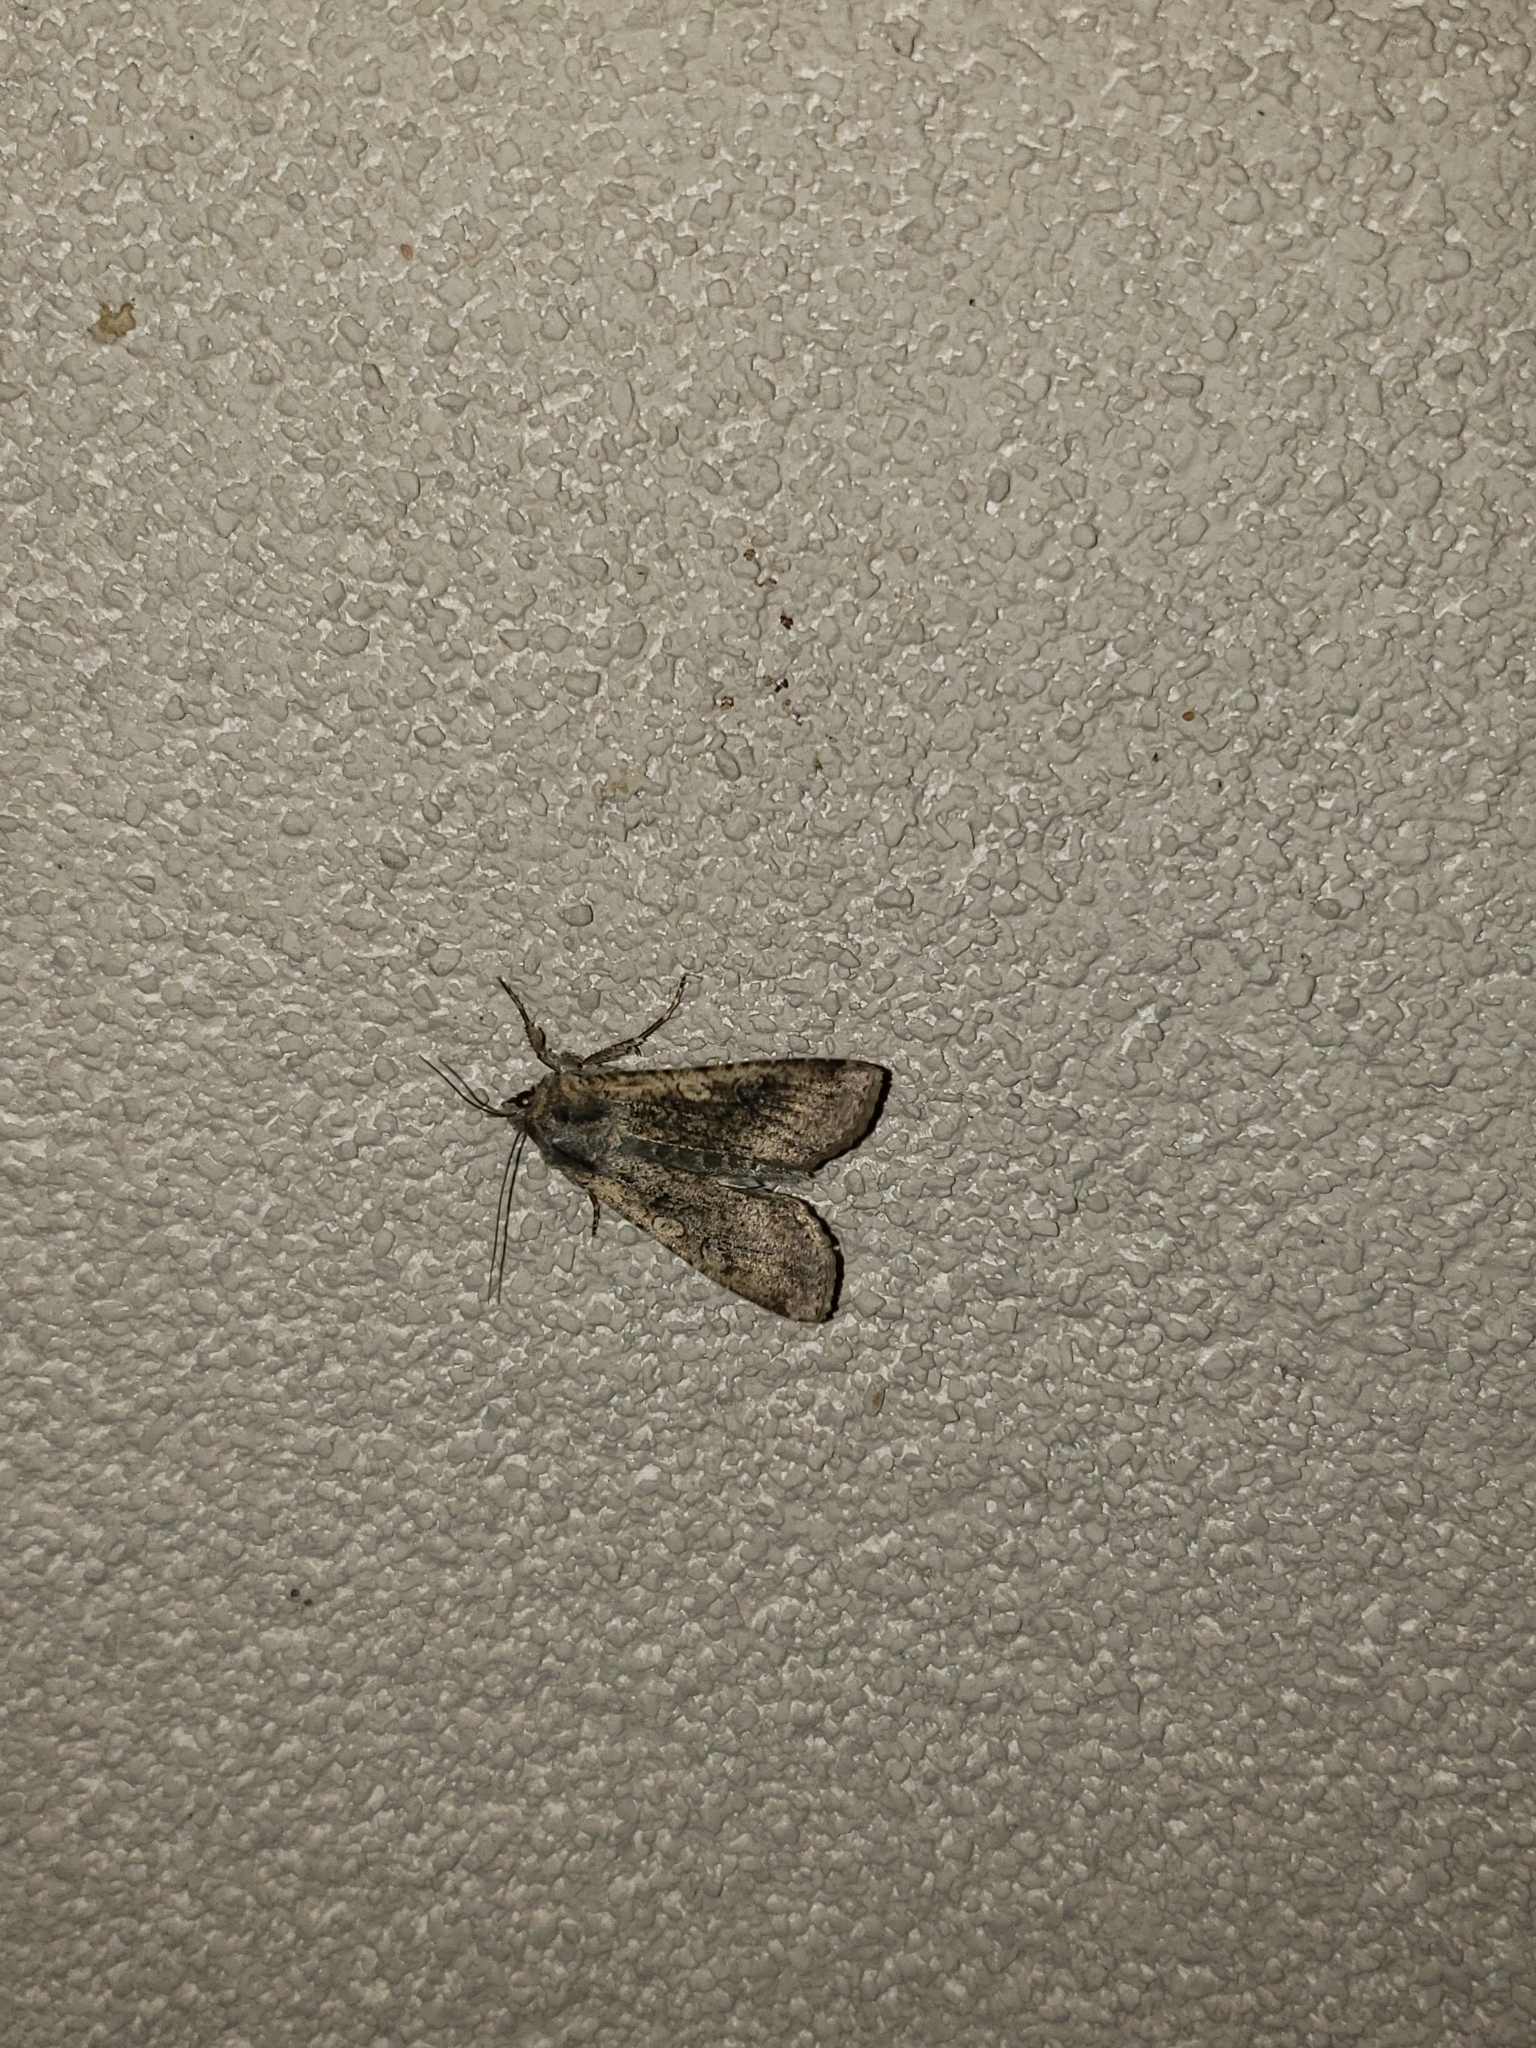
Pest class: cutworms